My Old Man (film)

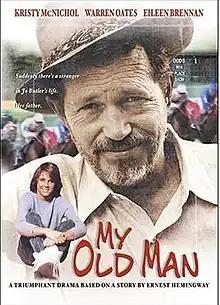

My Old Man is a 1979 American made-for-television drama film starring Kristy McNichol, Warren Oates and Eileen Brennan, directed by John Erman. The film, written by Jerome Kass, was based on the Ernest Hemingway 1923 short story "My Old Man", which had previously been adapted for the 1950 film "Under My Skin". The TV film was originally broadcast on CBS on December 7, 1979.